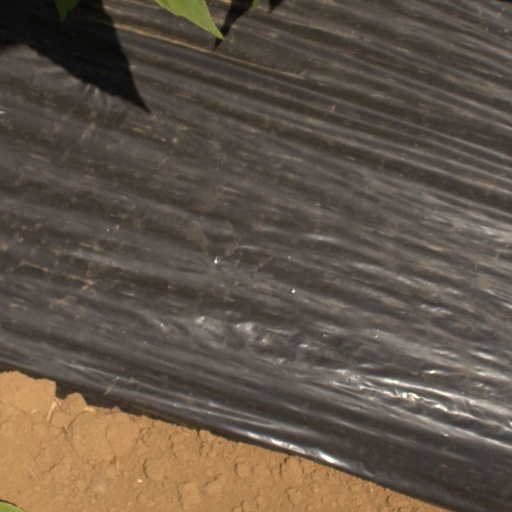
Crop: Jerusalem artichoke